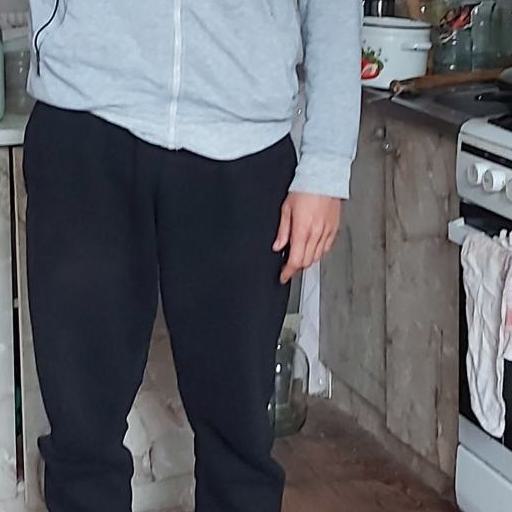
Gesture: no_gesture